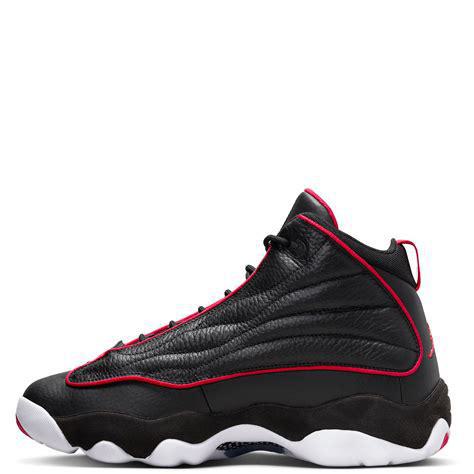
Brand: Jordan
Model: Pro Strong